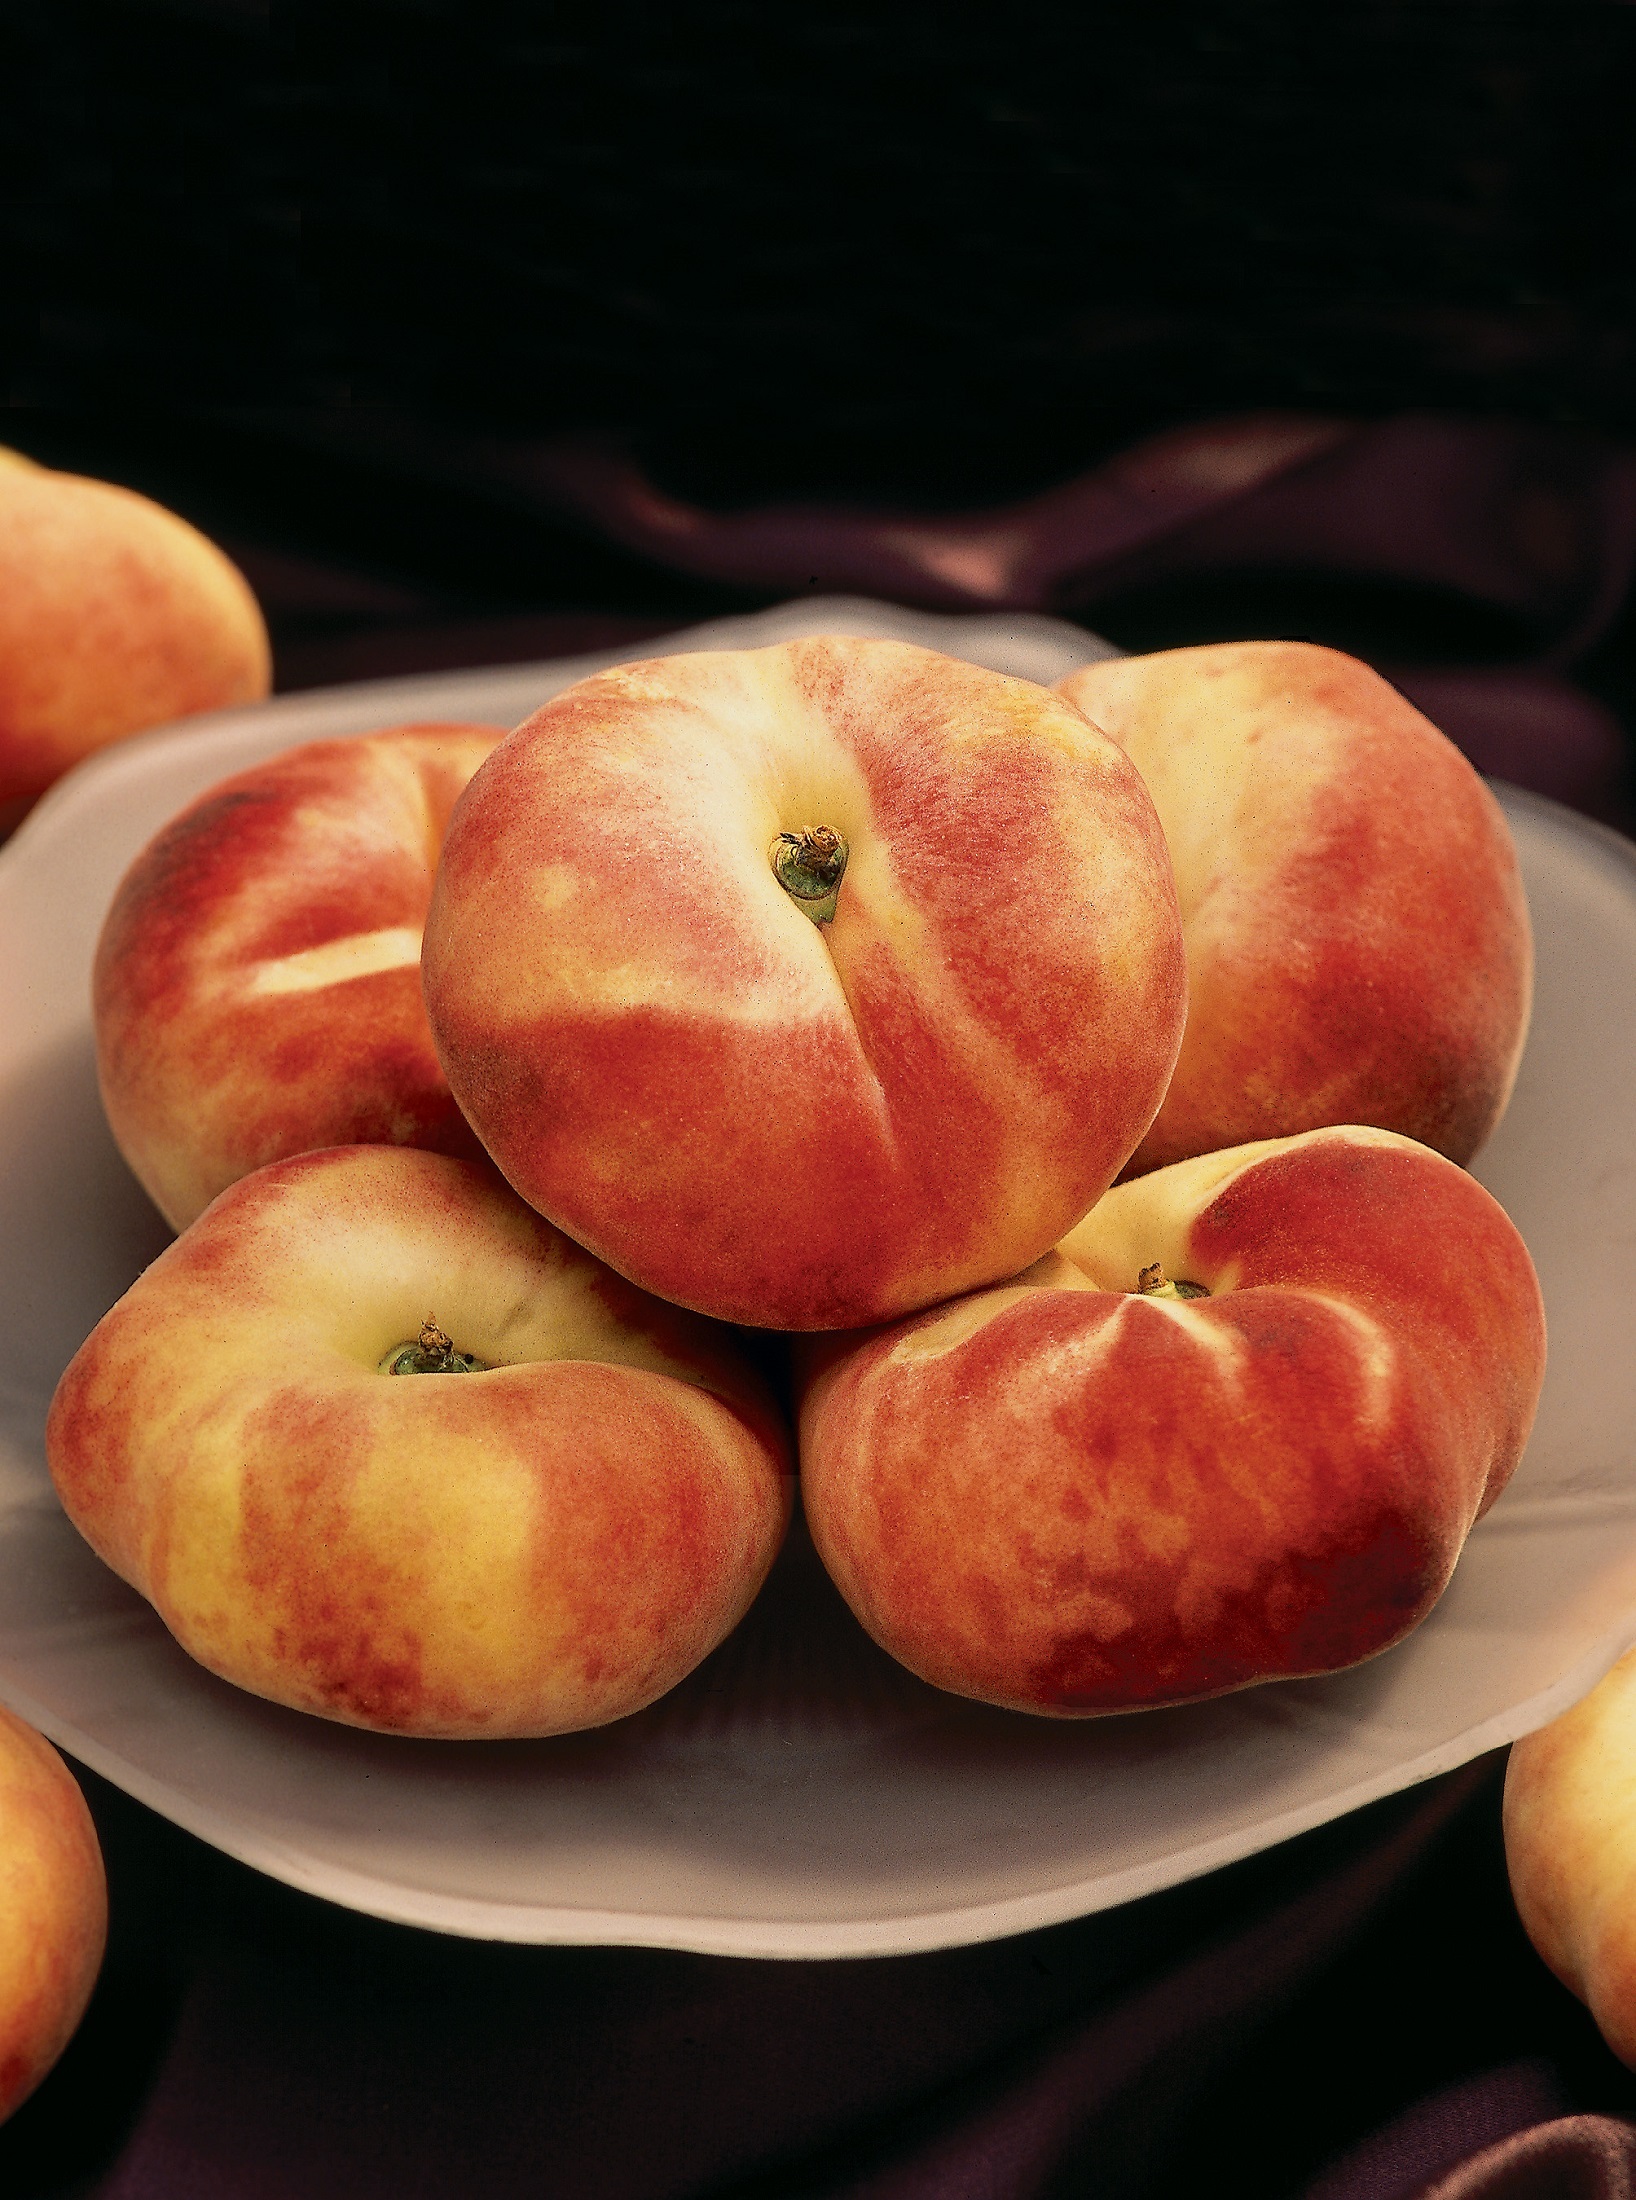
apple, table, plant, fruit, sweet, ripe, orange, food, produce, natural, plate, fresh, colorful, yellow, juicy, healthy, freshness, close up, peach, foods, raw, whole, flowering plant, rose family, nutrients, nectarine, land plant, rose order, galaxy peaches